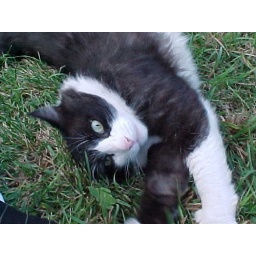
kitty boy in our yard